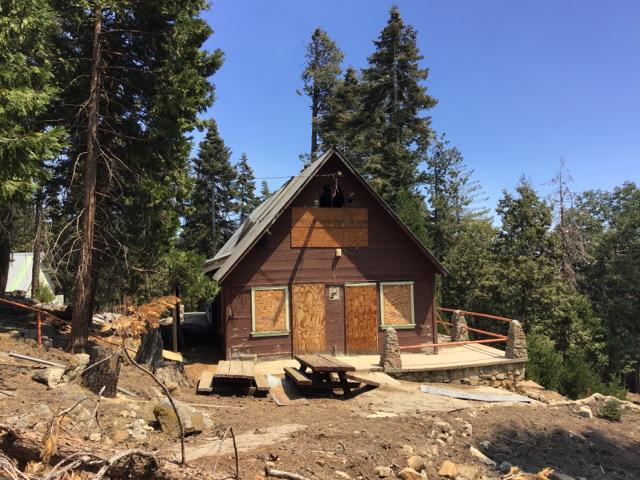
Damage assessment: no_damage